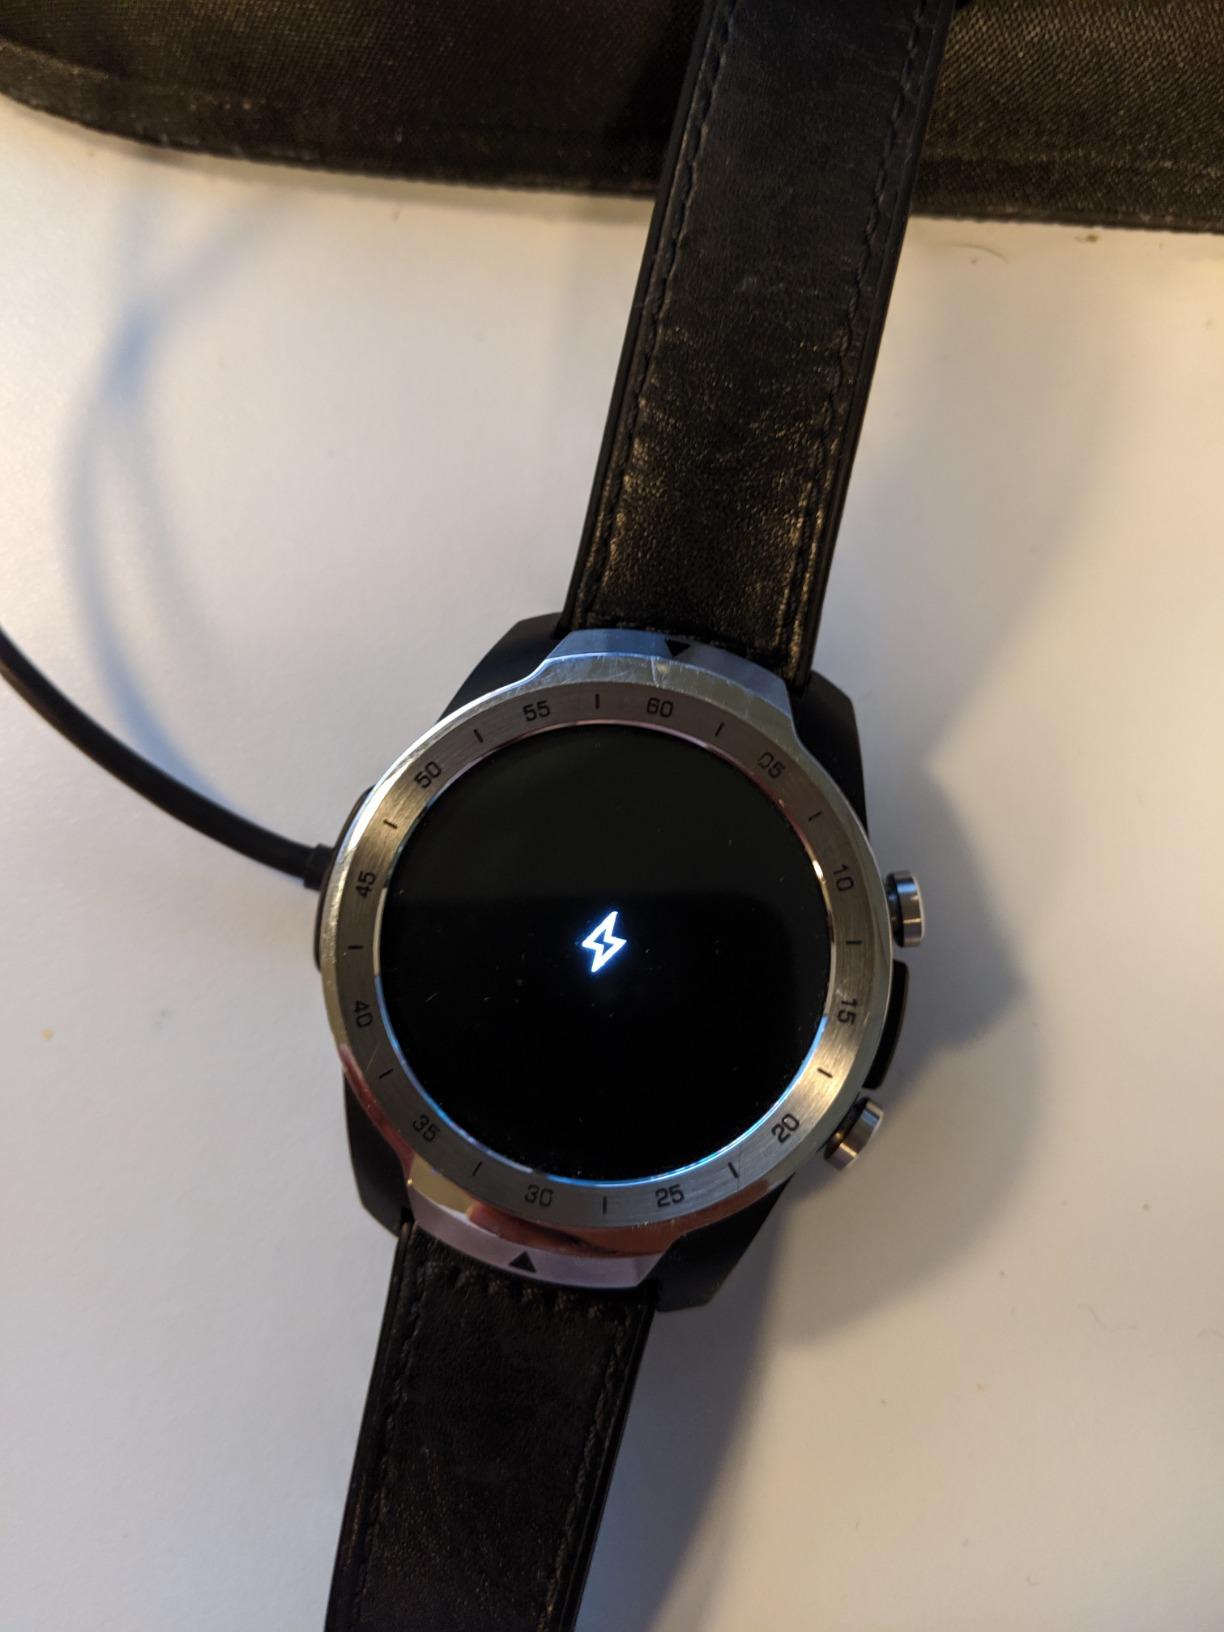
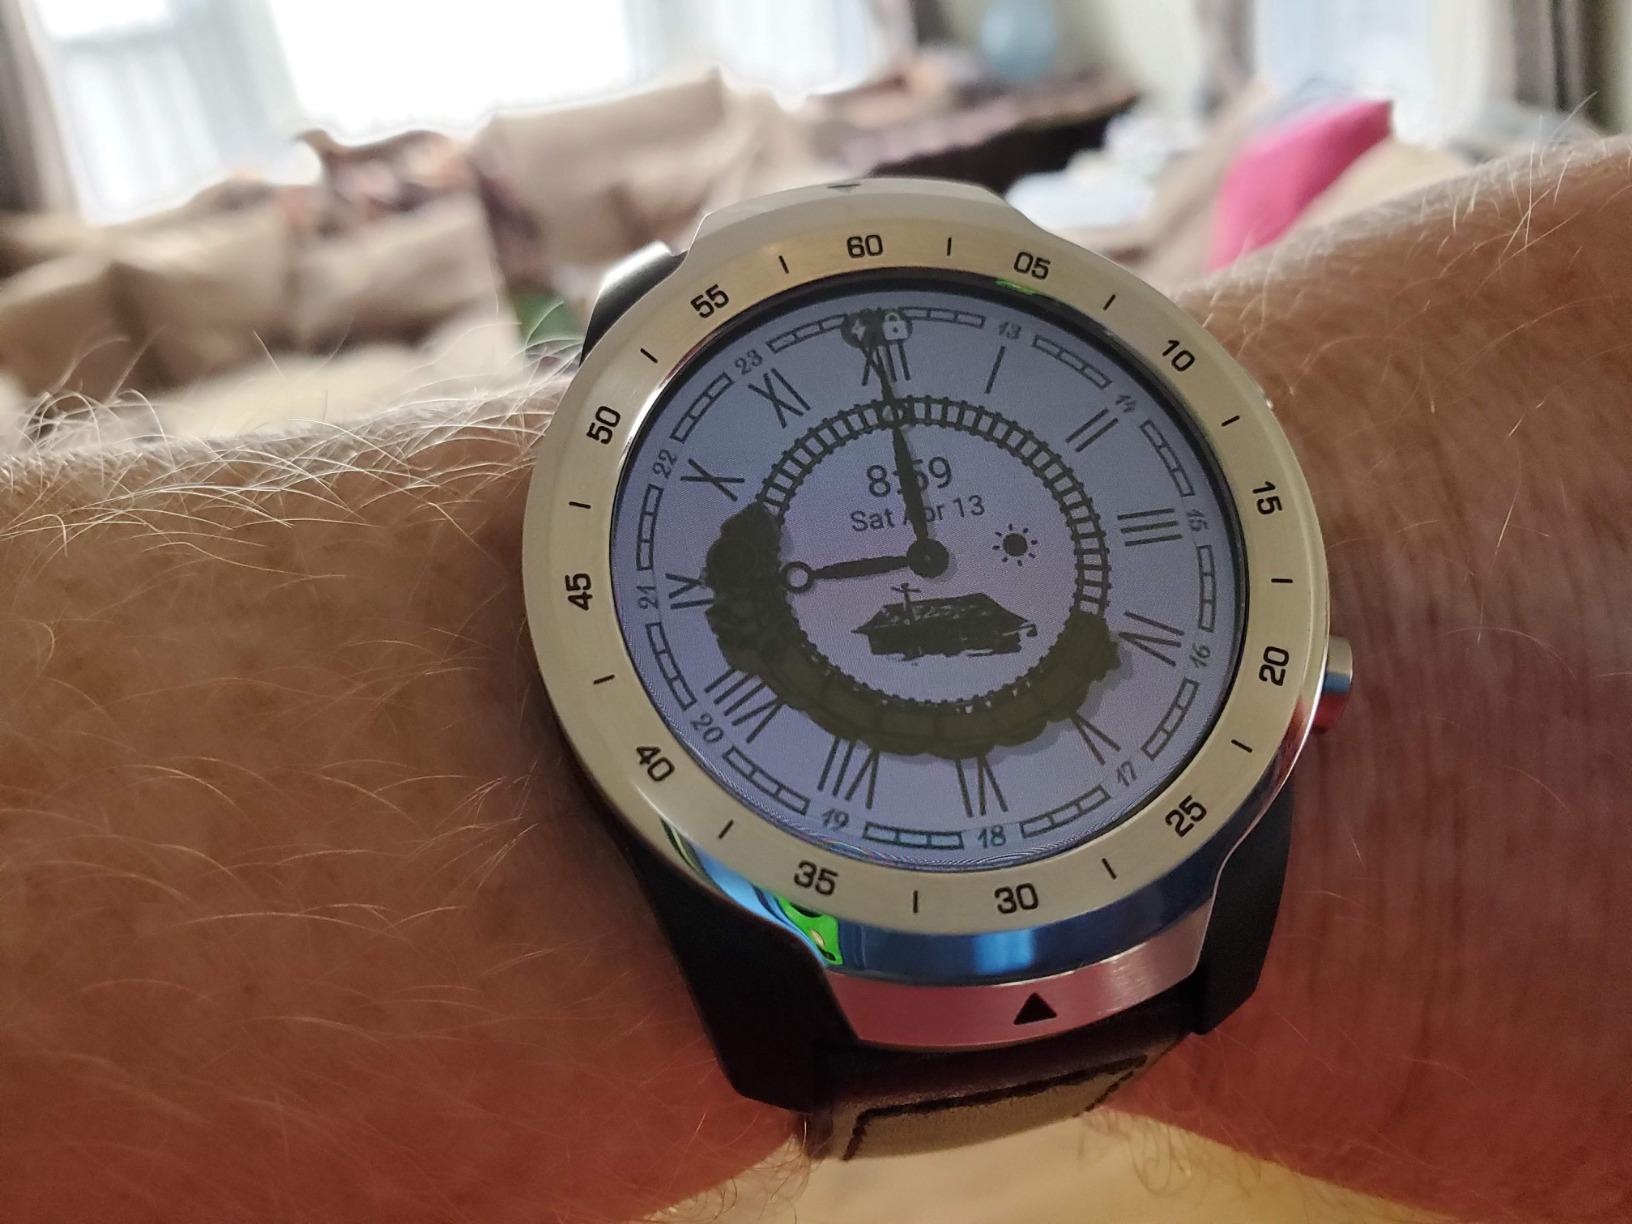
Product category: smartwatch
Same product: yes